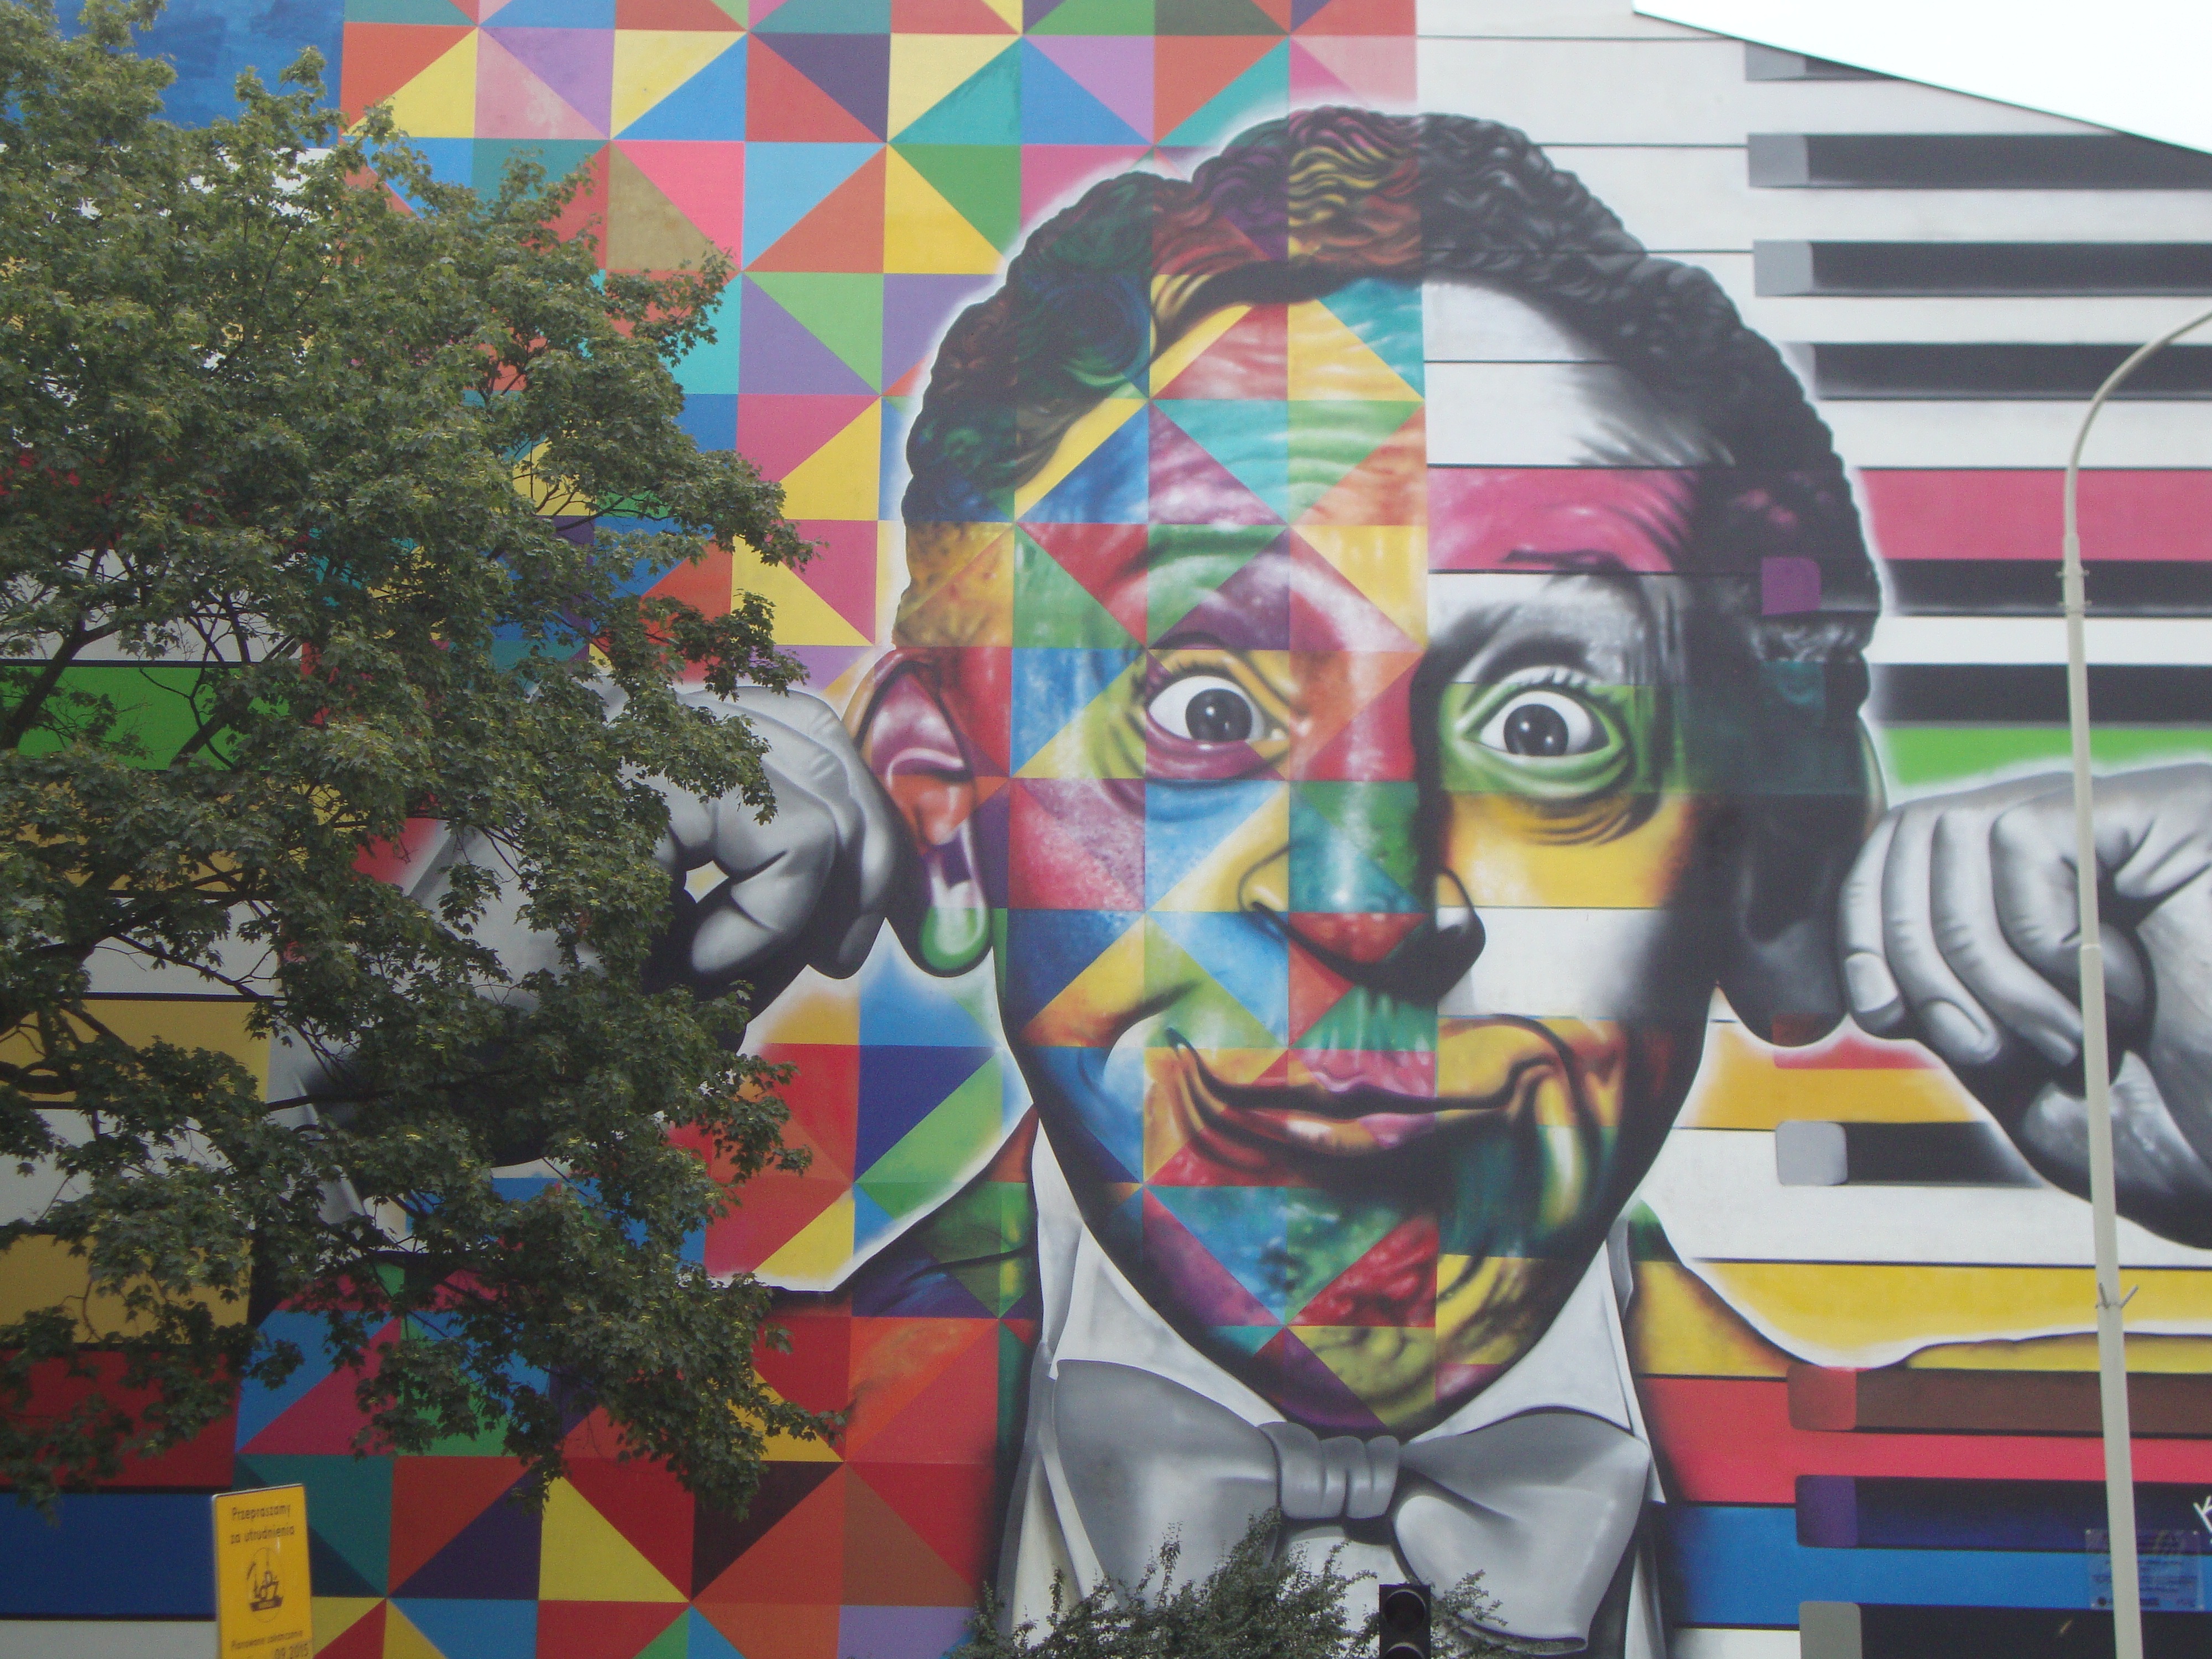
facade, colorful, graffiti, painting, street art, art, mural, painted, hauswand, painted wall